Malay Archipelago

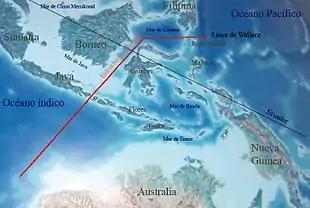
Wallace Line between Australian and Southeast Asian fauna. The deep water of the Lombok Strait between the islands of Bali and Lombok formed a water barrier even when lower sea levels linked the now-separated islands and landmasses on either side.

The land and sea area of the archipelago exceeds 2 million km. The more than 25,000 islands of the archipelago consist of many smaller archipelagoes.